New Amerykah Part One (4th World War)

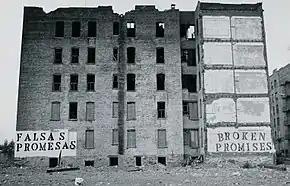
Badu's lyrics make reference to urban decay, disfranchisement, and unfulfilled promises of the American Dream. A South Bronx slum (pictured in 1980), an exemplar of the government's abandonment of cities in the 1970s and 1980s; the text reads "BROKEN PROMISES".

The album's music is a dense, stylistic amalgam that primarily incorporates funk, soul, and hip hop genres, as well as jazz and electronica. "The New Yorker" called it "a politically charged neo-soul suite with cutting-edge production", while "The Independent" critic Andy Gill deemed it a work of psychedelic soul. Nelson George described the record as "a complicated mesh of soul, electro sounds and references, simple and obscure ... a musically challenging album that owes much to Radiohead and Curtis Mayfield". Expanding of the loose, jam-oriented style of "Worldwide Underground", it features groove-based instrumentation, murky tones, hip hop musical phrasing, eccentric interludes, and various beats, digital glitches, and samples. Sputnikmusic's Nick Butler said the album "moved beyond the ideas and conventions that have defined neo-soul over the past decade." Greg Kot wrote that, "Like her peers D'Angelo (with "Voodoo" in 2000), Common ("Electric Circus" in 2002) and the Roots ("Phrenology" in 2002), Badu has made a record that defies efforts to categorize it." He remarked that its "murkier, funkier vibe" draws on the "hypnotic funk" of early 1970s albums such as Miles Davis's "On the Corner" (1972), Herbie Hancock's "Sextant" (1973), and Sly & the Family Stone's "There's a Riot Goin' On" (1971). Other critics also drew comparisons to "Voodoo" and "On the Corner", citing "New Amerykah"s unhurried feel and preference for "sound and mood over choruses and verses".